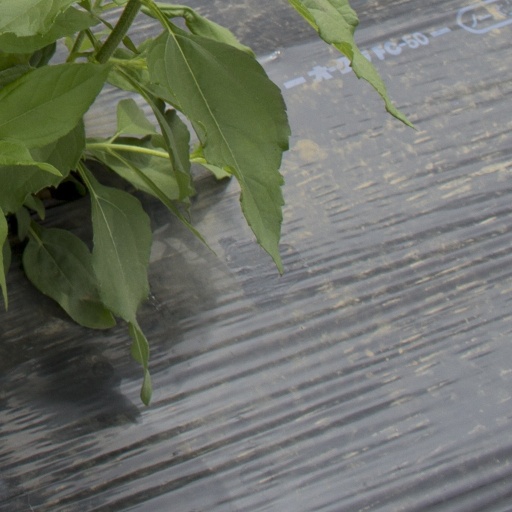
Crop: Jerusalem artichoke